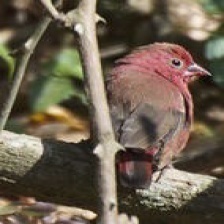
Species: AFRICAN FIREFINCH
Scientific name: LAGONOSTICTA RUBRICATA
ImageNet parent category: house_finch